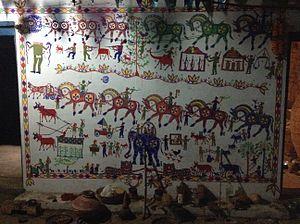
Paresh Rathwa
La peinture tribale en Inde est la peinture des tribus adivasis de l'Inde.